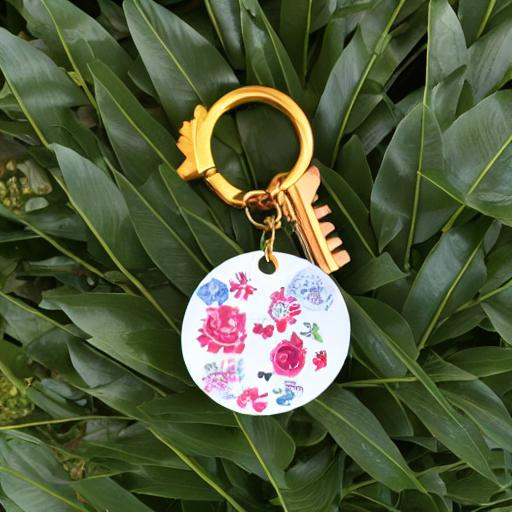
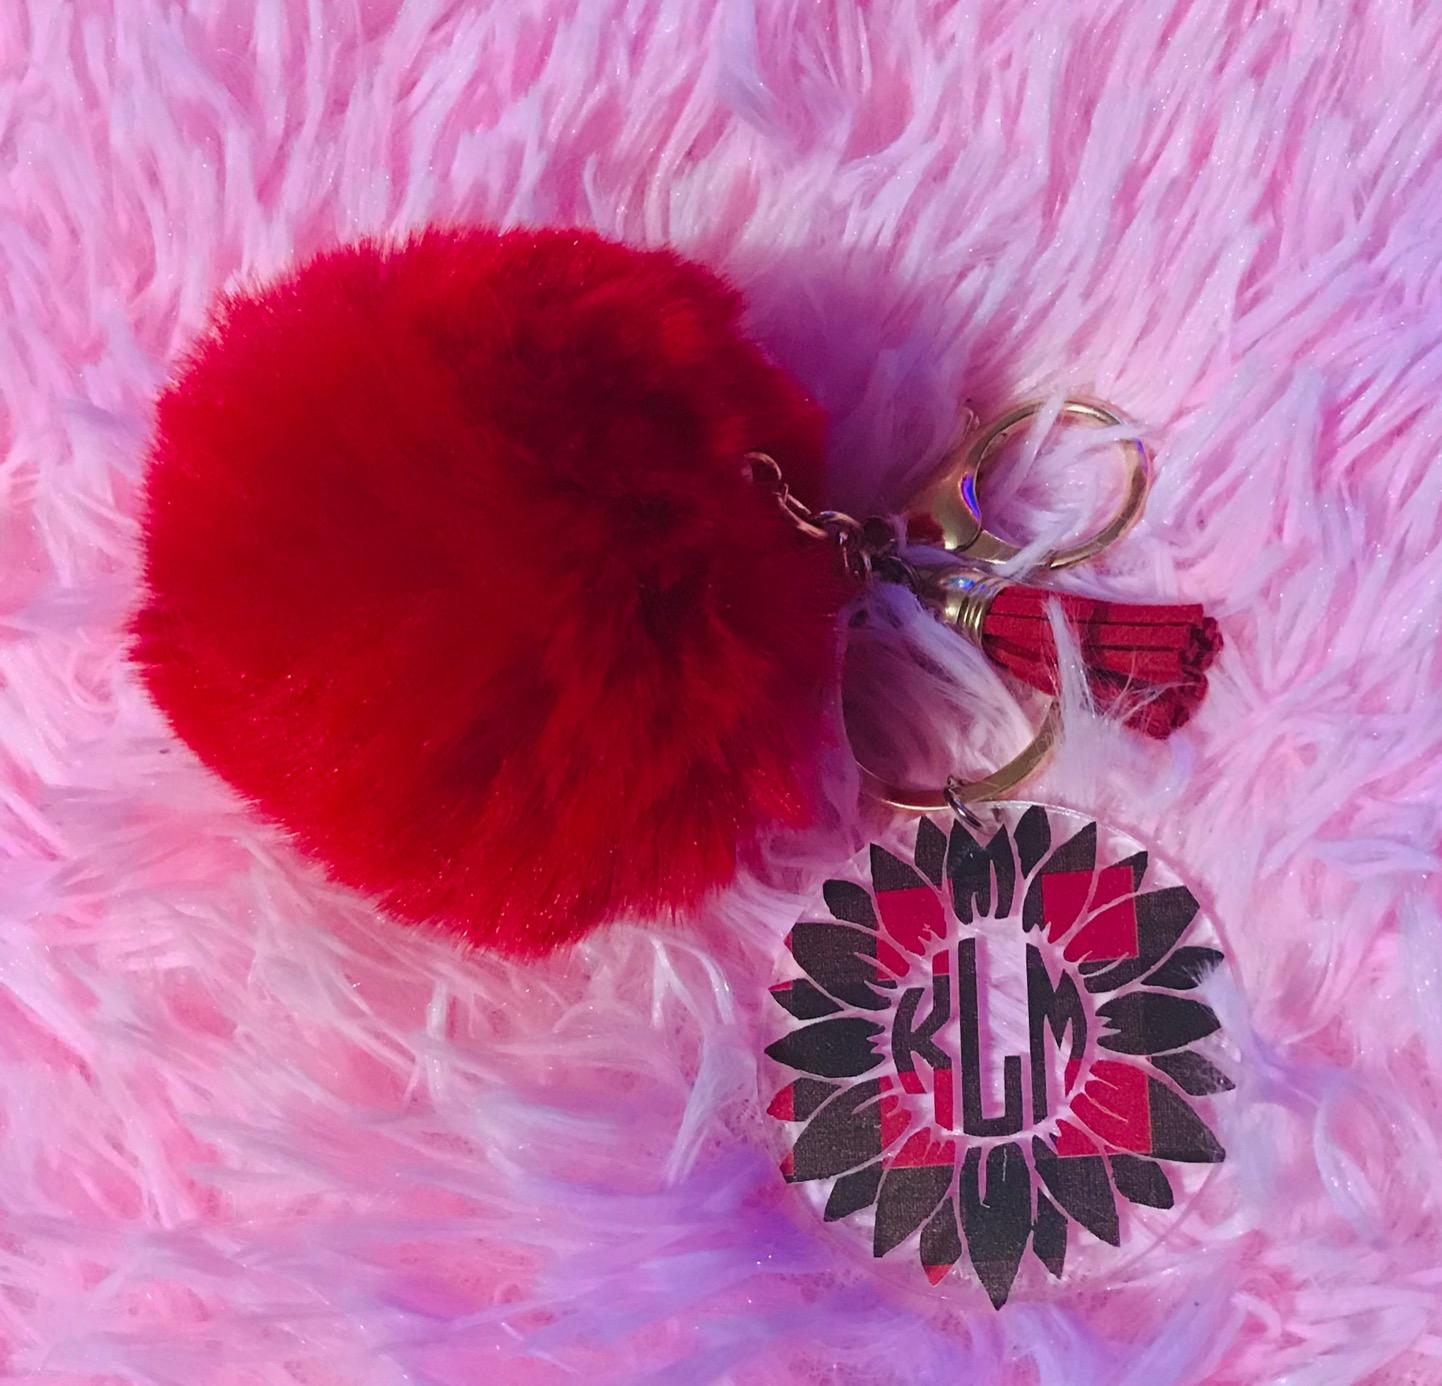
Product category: accessories_keychain
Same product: no